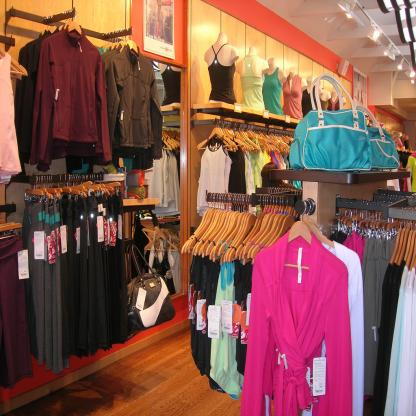
Scene: Indoor